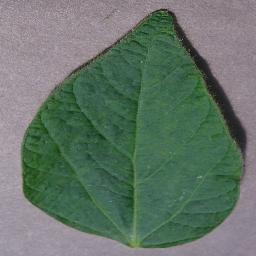
Label: Soybean___healthy